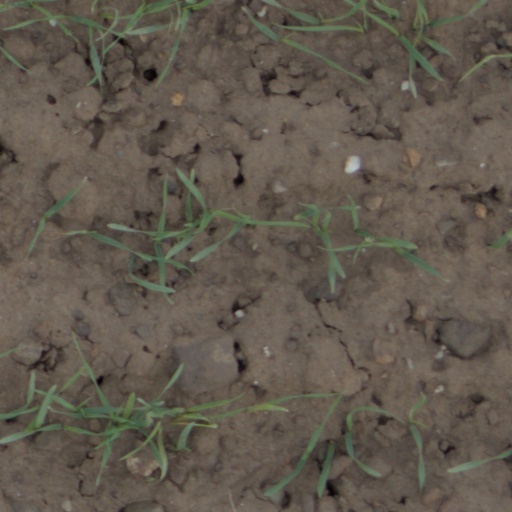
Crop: wheat